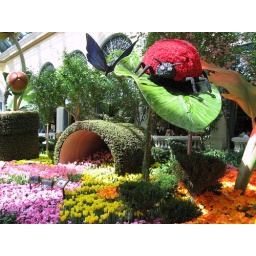
A ladybug, butterfly and lots of flowers in the conservatory.